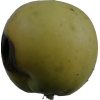
Label: Apple 13